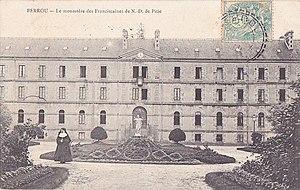
Maison-mère des franciscaines de Notre-Dame-de-Pitié de Perrou au début du XXe siècle.
Perrou est une commune française, située dans le département de l'Orne en région Normandie, peuplée de 295 habitants.